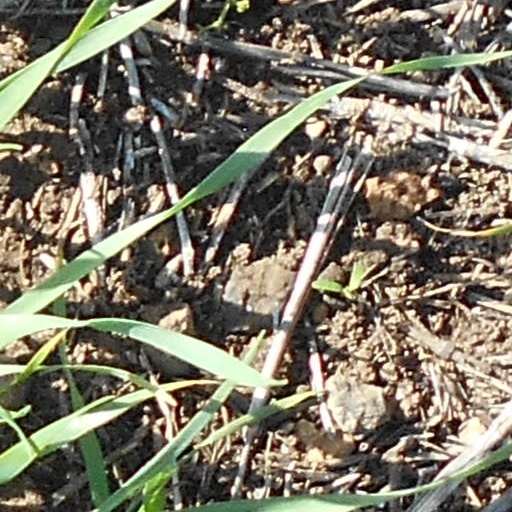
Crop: wheat